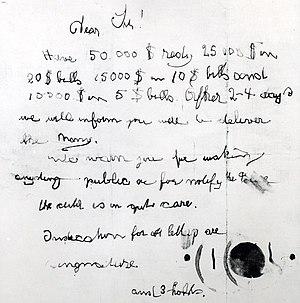
L'enlèvement de Charles Augustus Lindbergh Jr., fils du célèbre aviateur Charles Lindbergh et d'Anne Morrow Lindbergh, est l'un des crimes les plus médiatisés du XXᵉ siècle. Le nourrisson de 20 mois fut enlevé de la maison de ses parents à East Amwell dans le New Jersey, située à côté de la ville d'Hopewell, le soir du 1ᵉʳ mars 1932. Plus de deux mois après, le 12 mai 1932, son corps fut retrouvé à peu de distance du domicile des Lindbergh. Un examen médical détermina que la cause de la mort était une importante fracture du crâne.